Higashikurume, Tokyo

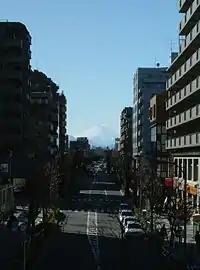
Mt Fuji from downtown Higashikurume

Higashikurume is in the north-center of Tokyo Metropolis, on the Musashino Terrace, approximately 25 kilometers from downtown Tokyo. The Kurome River flows through the western end of the city, and the Ochiai River flows through the center of the city. The land slopes gently from west to east.